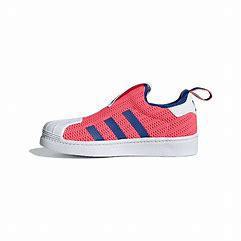
Brand: adidas
Model: originals BP Adidas Originals Superstar 360 C